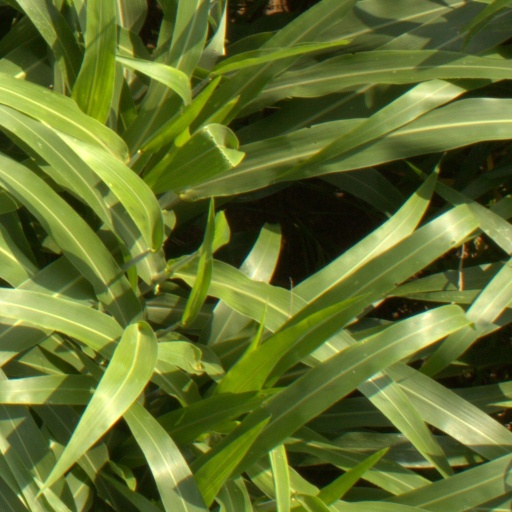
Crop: sorghum